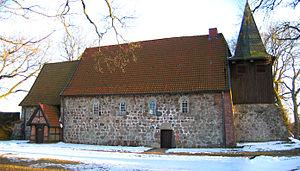
Bliedersdorf est une commune allemande de l'arrondissement de Stade, land de Basse-Saxe.